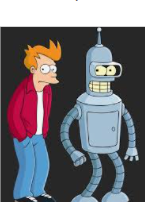
Portrait style: Cartoon Portrait